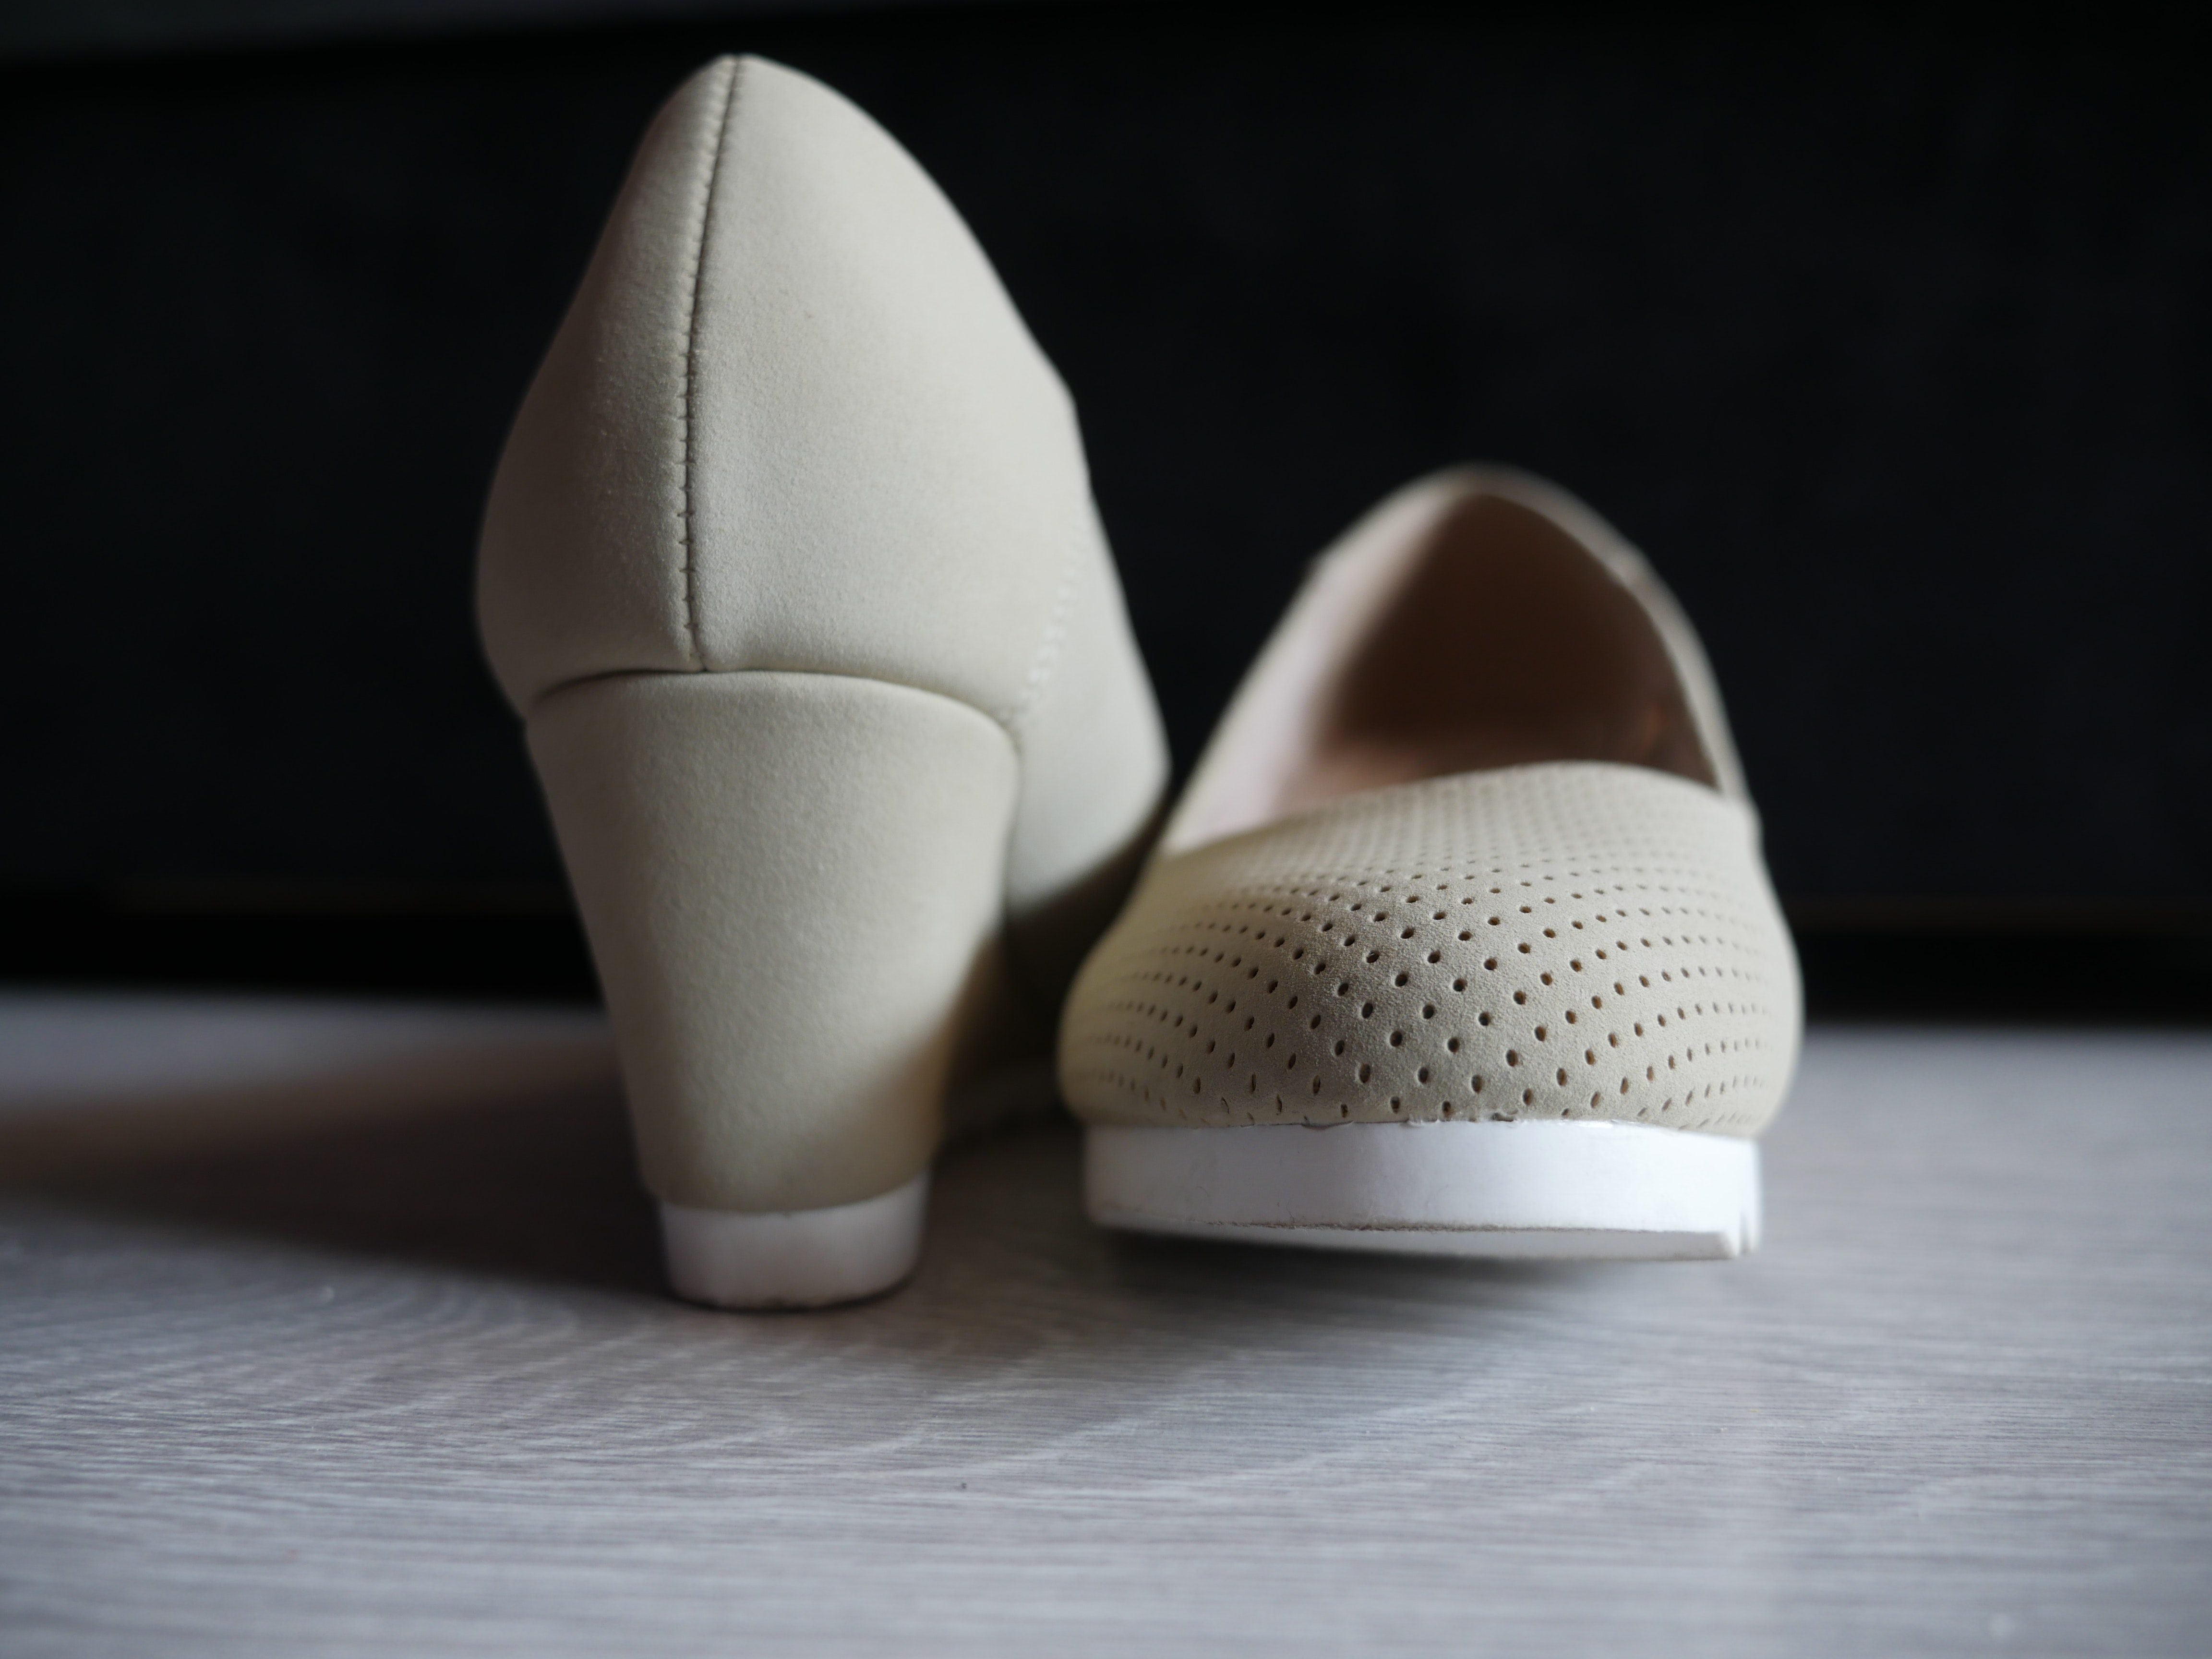
footwear, white, shoe, tan, beige, Plimsoll shoe, leather